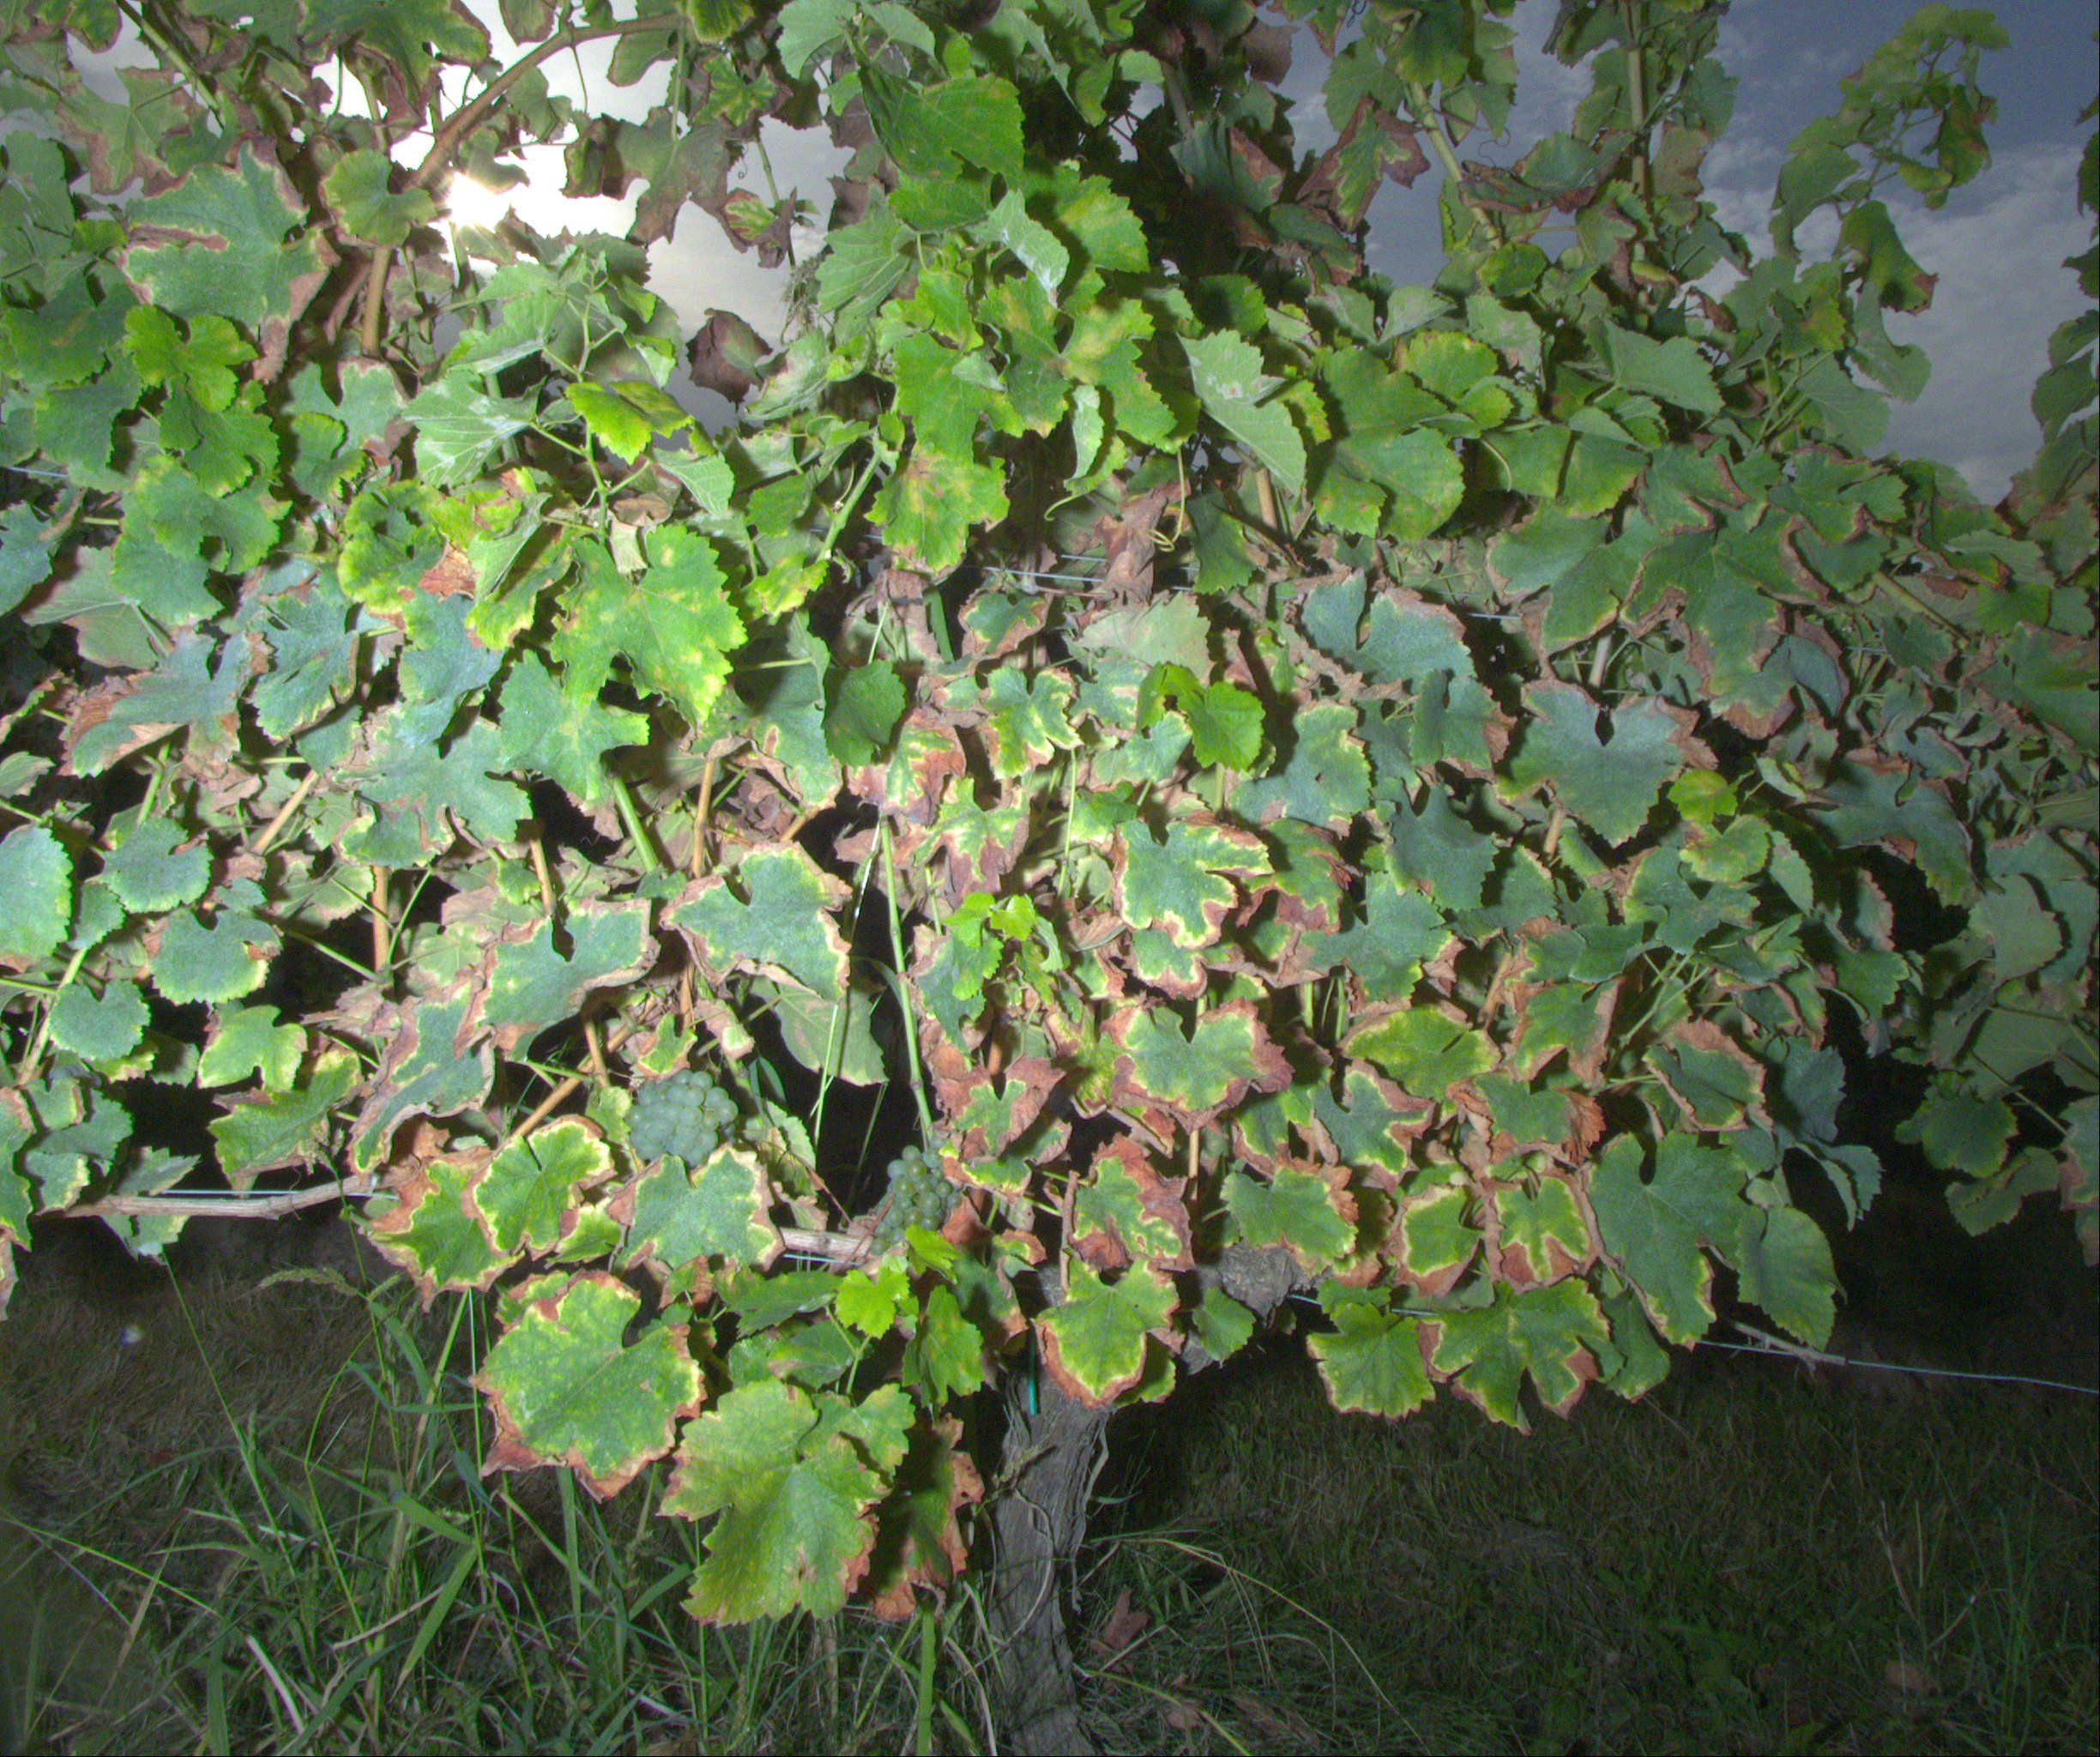
Grape variety: sauvignon-blanc
Disease: esca